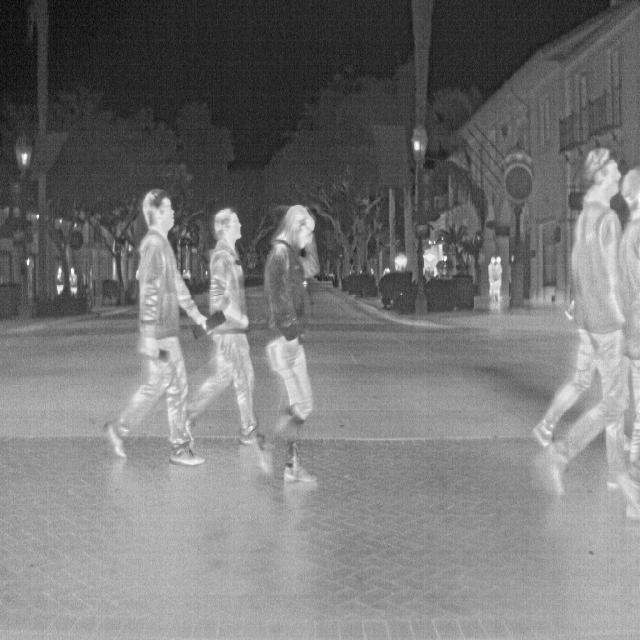
Detected objects:
label: person
label: person
label: person
label: person
label: person
label: person
label: person
label: person
label: person